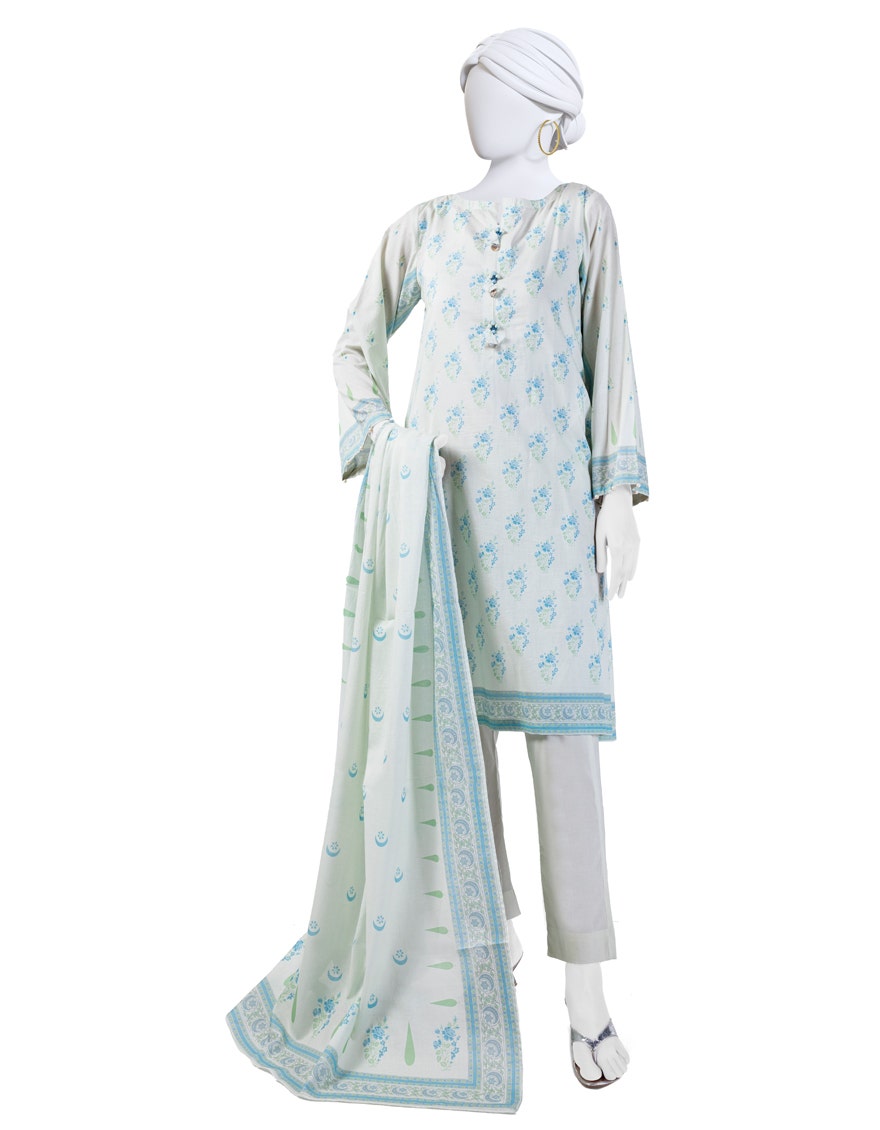
blue multi kurta pajamas with